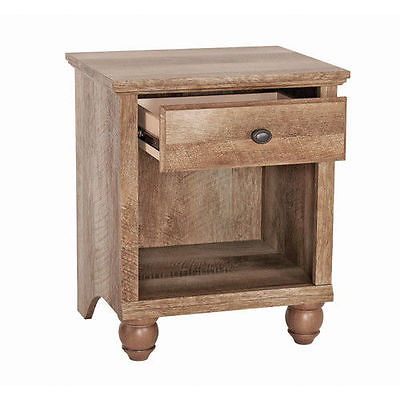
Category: table